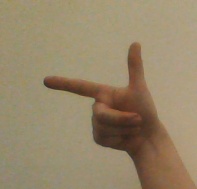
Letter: yaa